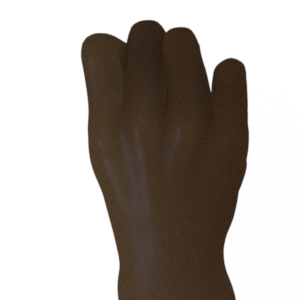
Label: rock